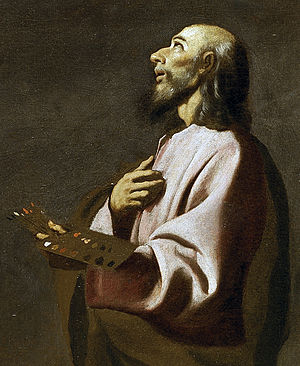
Francisco de Zurbarán
Sandsynligvis et selvportræt som Lukas c. 1635–1640.[1]
Francisco de Zurbarán var en spansk maler, han var elev af Pedro Diaz de Villanueva i Sevilla og står også i gæld til Juan de las Roelas.